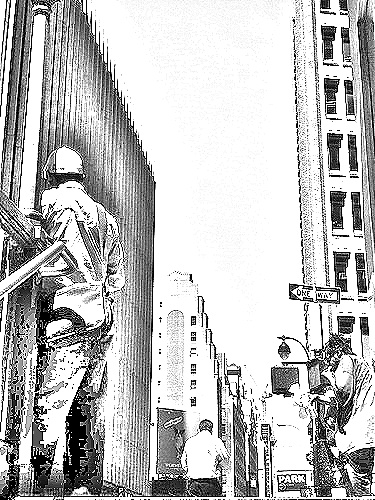
Portrait style: Sketch Portrait